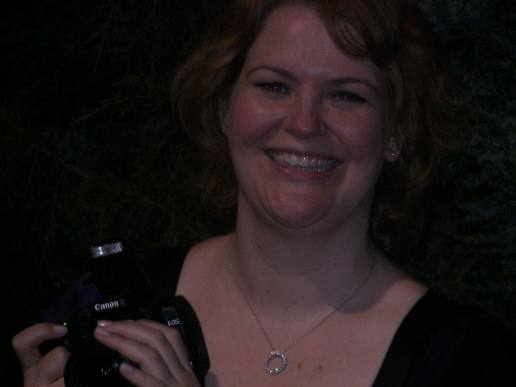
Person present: Yes